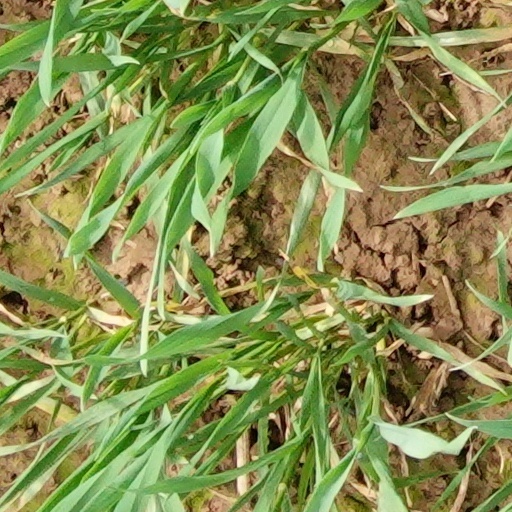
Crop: wheat